Stockport

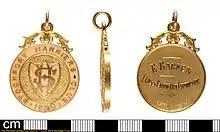
Three views of a Stockport Harriers 'Cross Country Champion' medal, Hallmarked Birmingham 1929, awarded to E. Barnes in 1930

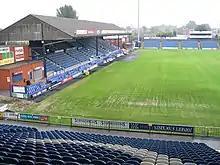
Edgeley Park, home of Stockport County F.C.

Stockport Town Hall, designed by Sir Alfred Brumwell Thomas, has a ballroom described by John Betjeman as "magnificent" which contains the Wurlitzer theatre pipe organ formerly installed in the Paramount and later Odeon Theatre in Manchester. The war memorial and art gallery are on Greek Street, opposite the town hall. Underbank Hall is a Grade II* listed late 16th-century timber-framed building which was the townhouse of the Arderne family from Bredbury who occupied it until 1823. Since 1824, it has been used as a bank and its main banking hall lies behind the 16th-century structure and dates from 1915.